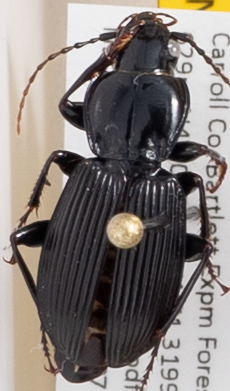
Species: Pterostichus coracinus
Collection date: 2019-08-07
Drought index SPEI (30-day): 0.264
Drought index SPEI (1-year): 1.13
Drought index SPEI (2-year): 0.88